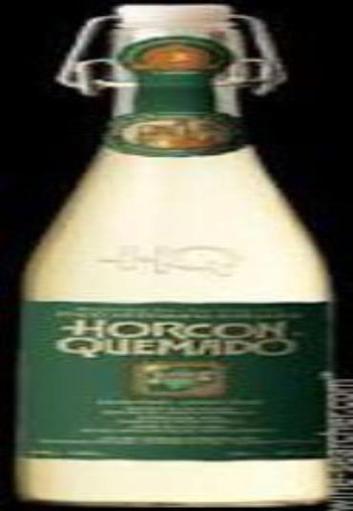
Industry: Food